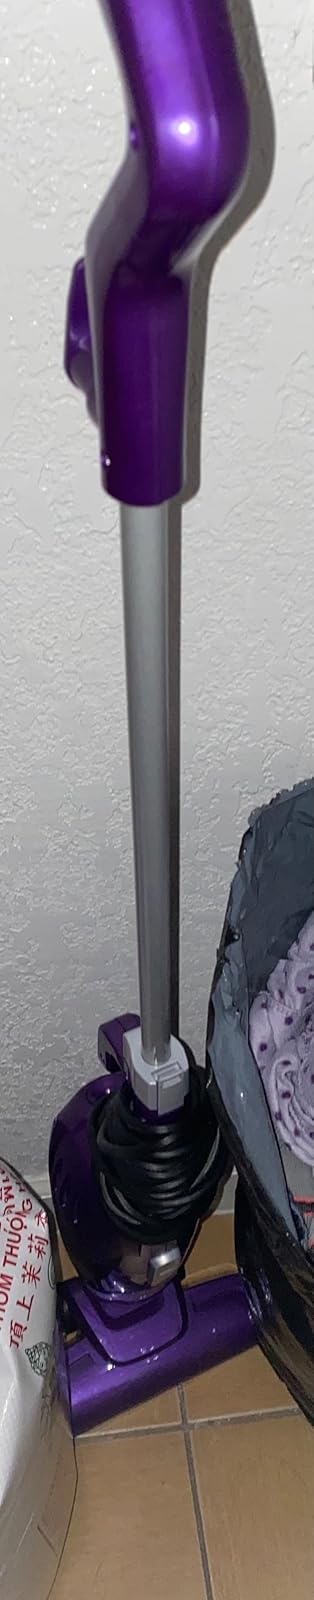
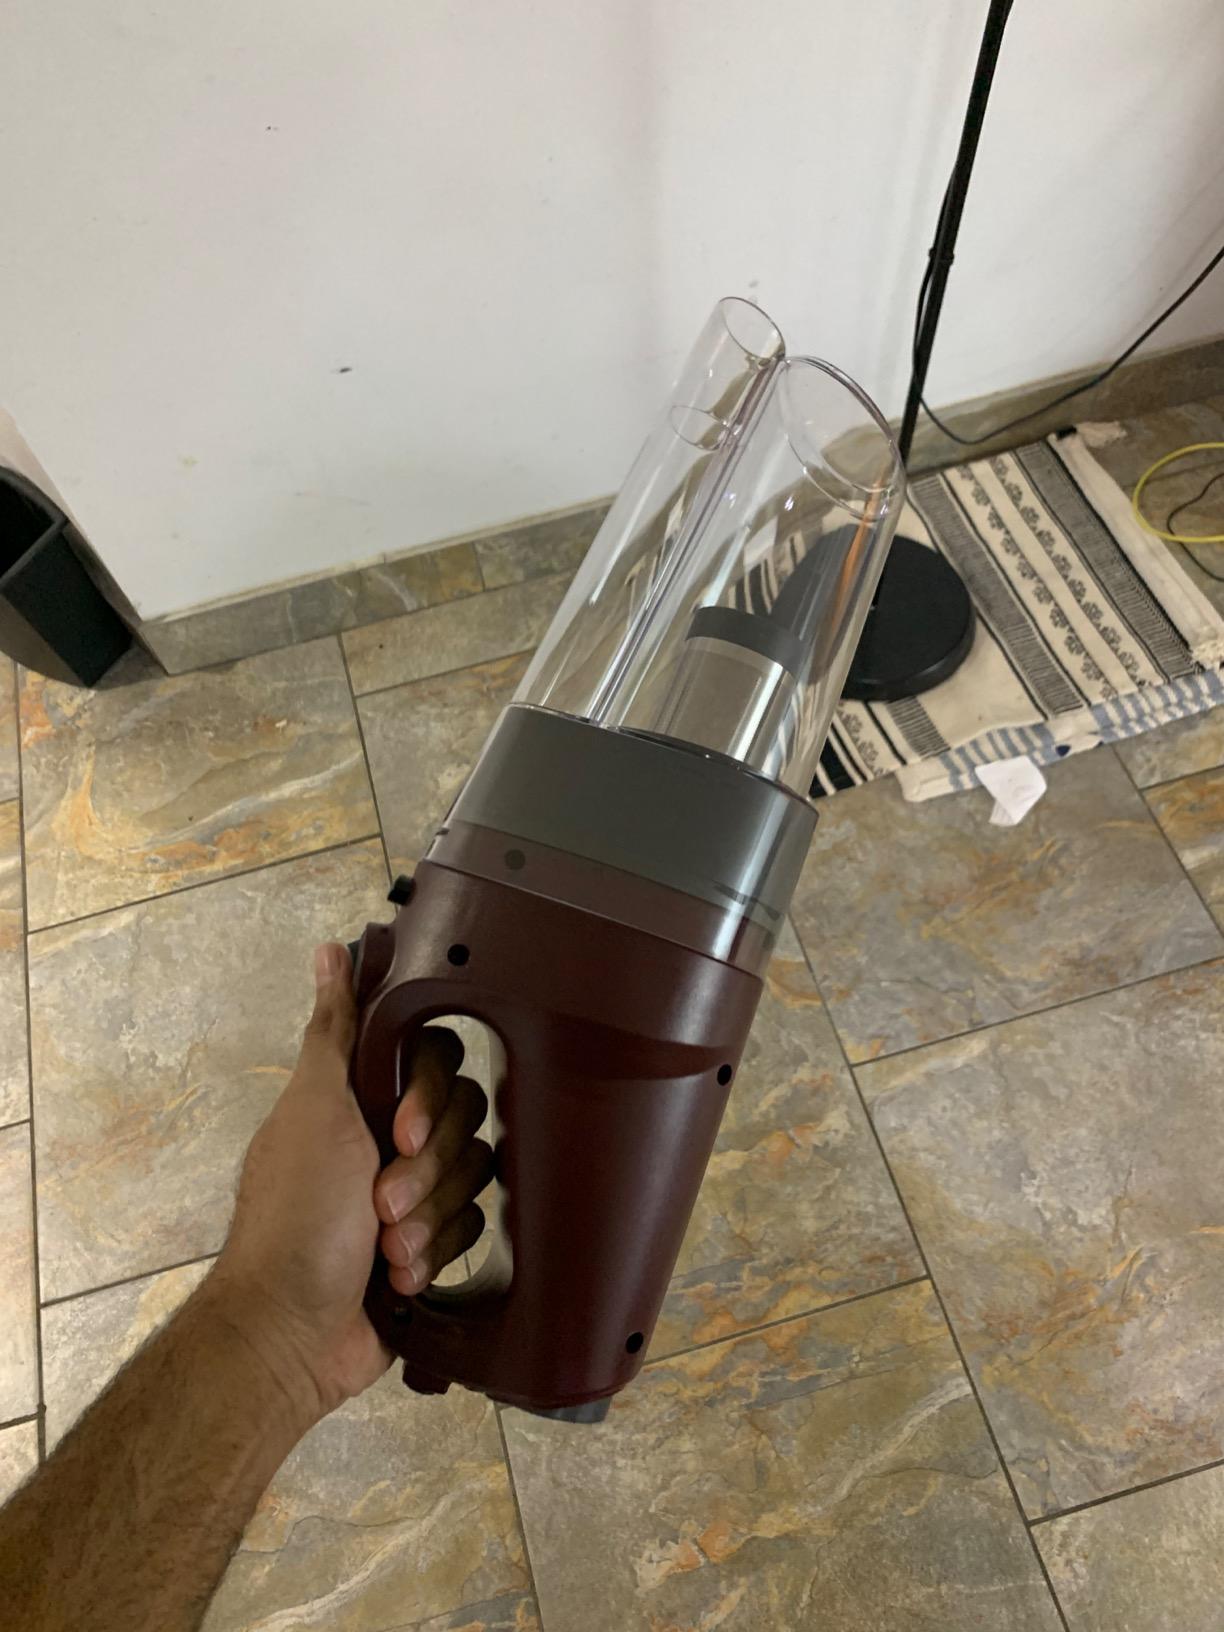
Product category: items_vacuum
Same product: no